Privilège du blanc

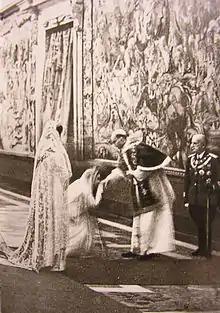
Queen Elena of Italy and Crown Princess Marie-José wearing white garments in the presence of Pope Pius XII at the Quirinal Palace on 27 December 1939.

Protocol for papal audiences traditionally requires women to wear a black dress with sleeves and no cleavage, as well as a black mantilla or scarf for the head.